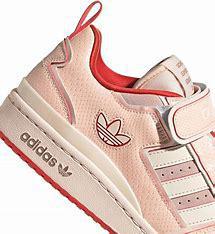
Brand: Adidas
Model: Forum